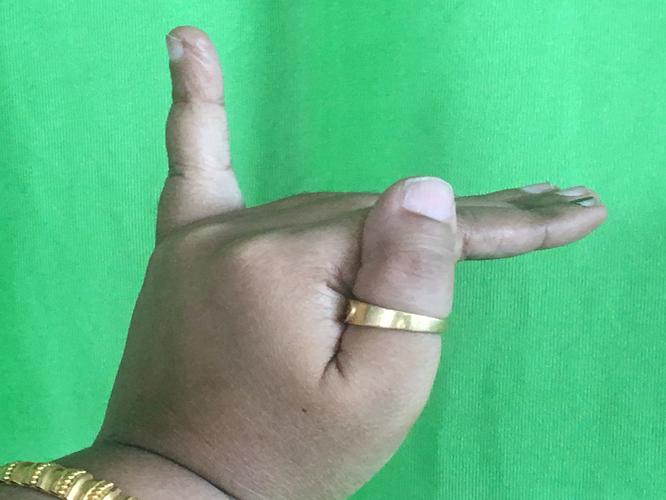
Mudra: Mrigasirsha
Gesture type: single_hand